William Hume (Cape politician)

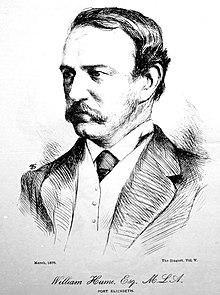
William Hume. A sketched portrait from the Zingari newspaper

William Arthur Hume (June 1837 – 2 Mar 1916) was a prominent politician of the Cape Colony and the Member for Port Elizabeth in the Cape Parliament.